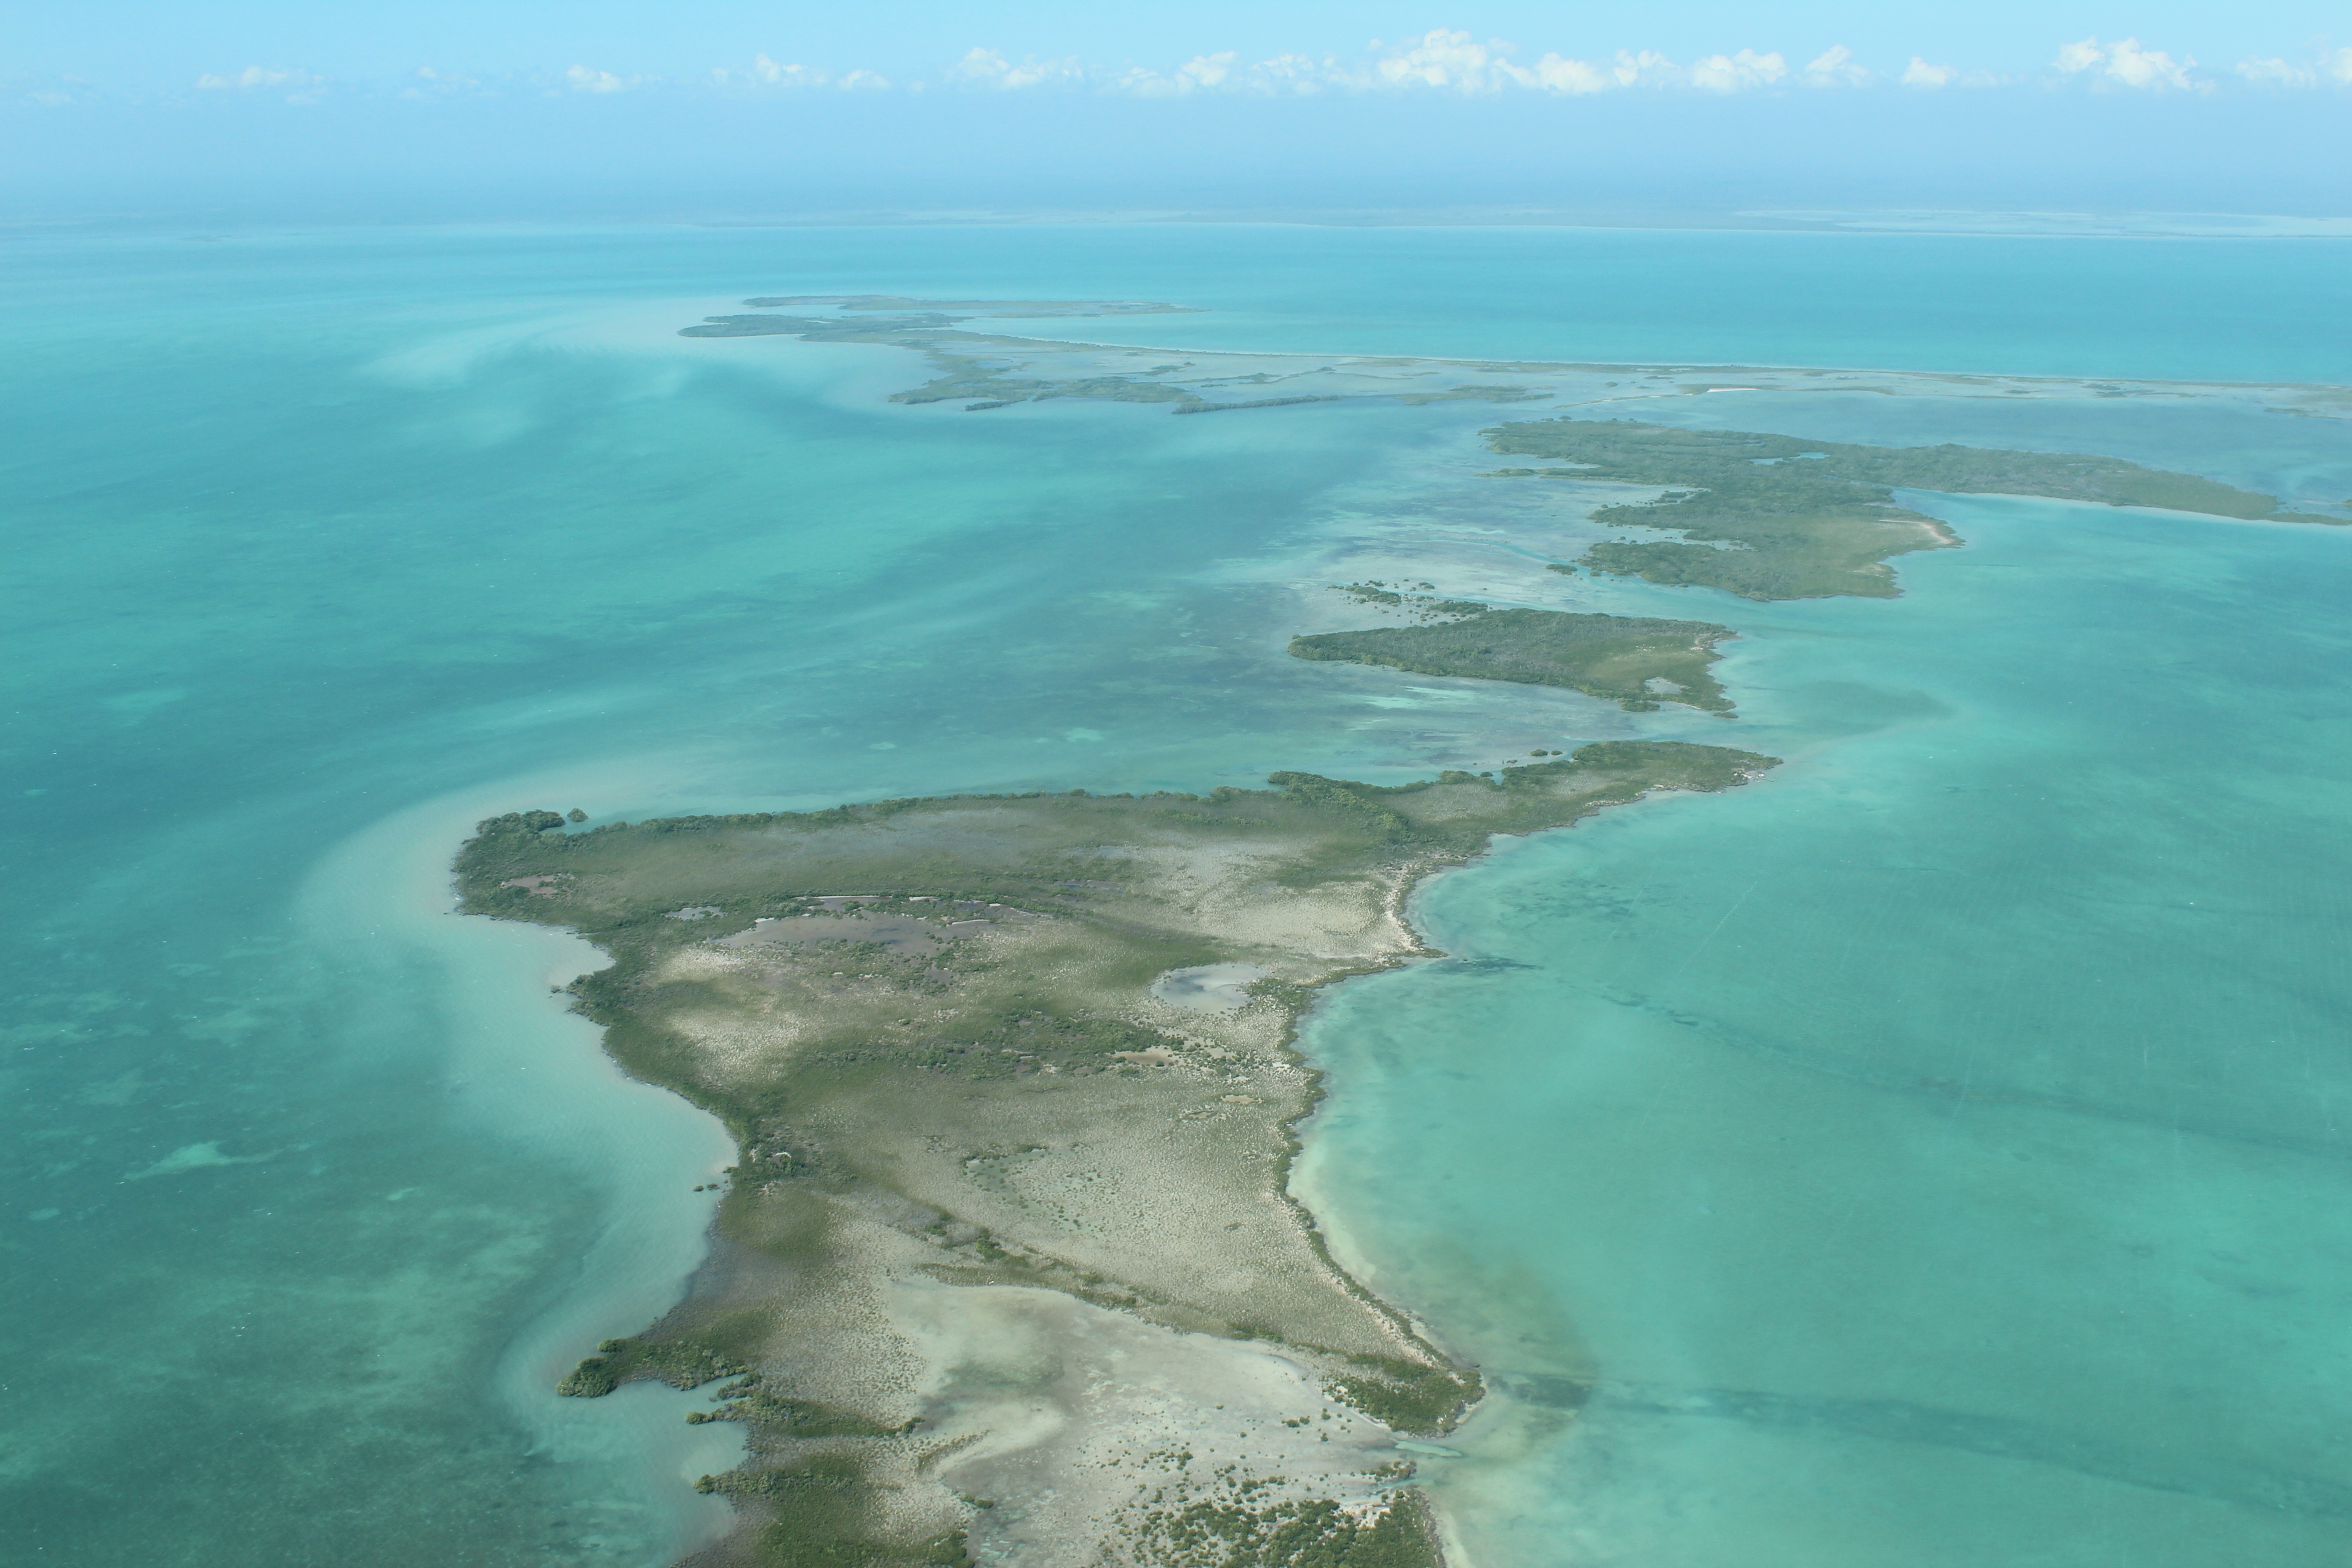
landscape, sea, coast, water, nature, outdoor, ocean, sky, paradise, tropical, seascape, lagoon, bay, island, blue, terrain, clouds, archipelago, cape, islet, landform, aerial photography, geographical feature, wind wave